Gallipoli campaign

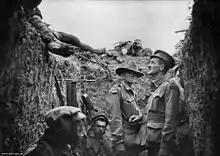
Captain Leslie Morshead in a trench at Lone Pine after the battle, looking at Australian and Ottoman dead on the parapet

On 30 April, the submarine "AE2" began to rise uncontrollably and surfaced near the , then dropped precipitously below the safe diving depth, then broke the surface again at the stern. "Sultanhisar" immediately fired on the submarine, puncturing the pressure hull. Stoker ordered the company to abandon ship, scuttled the submarine and the crew was taken prisoner. "AE2"s achievements showed that it was possible to force the Straits and soon Ottoman communications were badly disrupted by British and French submarine operations. On 27 April, (Lieutenant Commander Edward Boyle), entered the Sea of Marmara on a three-week patrol, which became one of the most successful Entente naval actions of the campaign, in which four ships were sunk, including the transport "Gul Djemal" which was carrying and a field battery to Gallipoli. While the quantity and value of the shipping sunk was minor, the effect on Ottoman communications and morale was significant; Boyle was awarded the Victoria Cross. Following the success of "AE2" and "E14", the French submarine attempted the passage on 1 May but struck a mine and was lost with all hands. (Several weeks earlier another French boat, , had been lost after running aground near Nagara Point.)